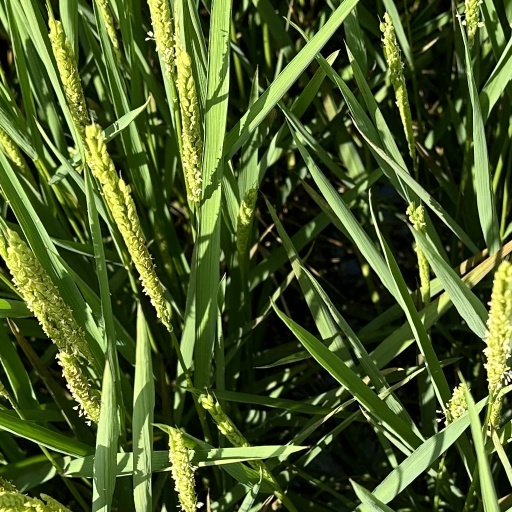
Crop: rice